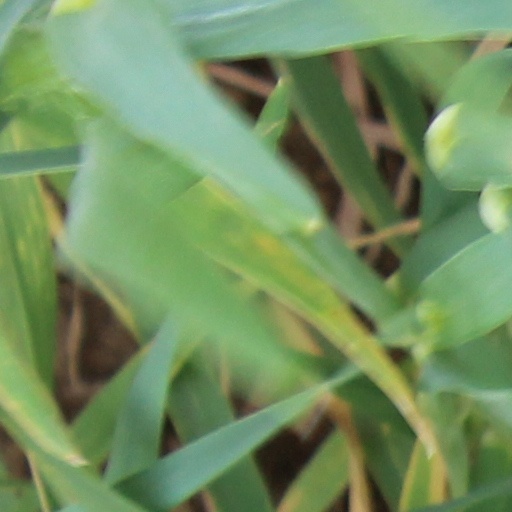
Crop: wheat